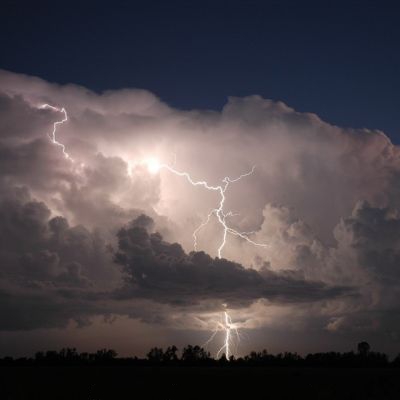
Cloud type: Cumulonimbus (Cb)